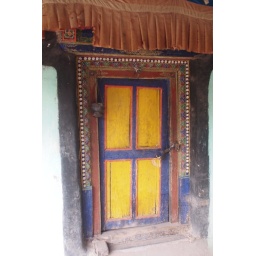
1083 D 507 Chapel door in old Ladakhi house